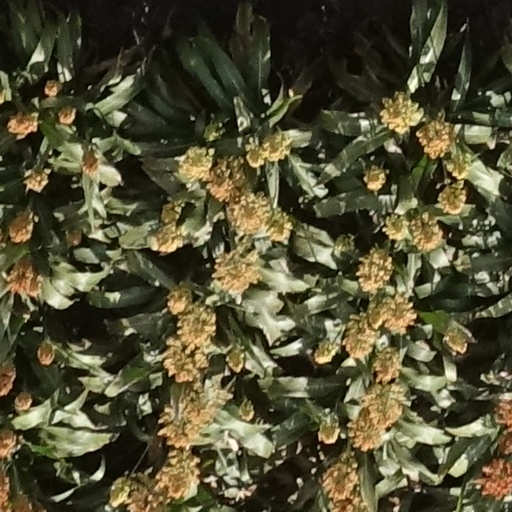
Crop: sorghum